My First Love (1945 film)

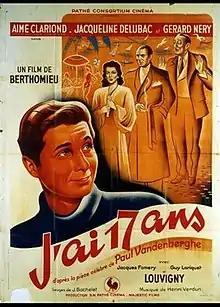

My First Love (French: J'ai dix-sept ans) is a 1945 French comedy drama film directed by André Berthomieu and starring Jacqueline Delubac, Aimé Clariond and Madeleine Suffel. It was based on a play of the same title by Paul Vandenberghe. The film's sets were designed by the art director Raymond Nègre.